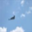
Label: airplane